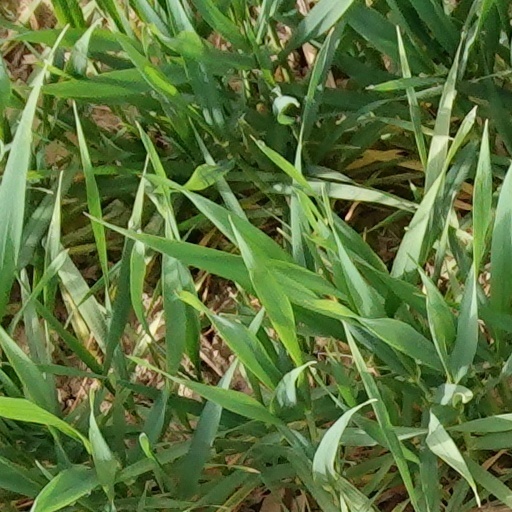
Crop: wheat